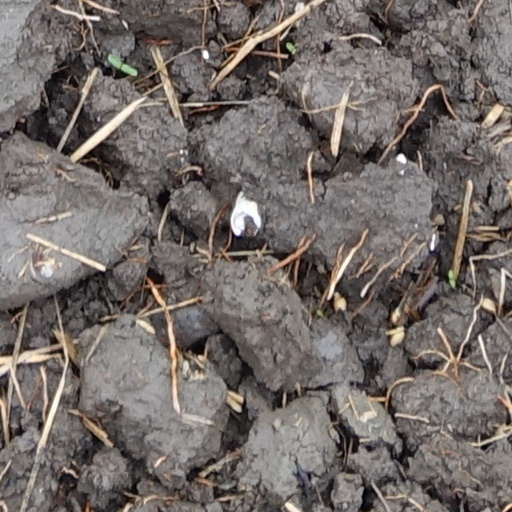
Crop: wheat